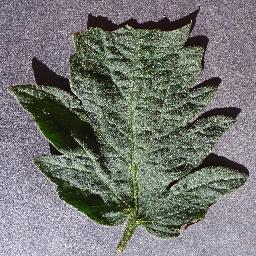
Label: Tomato___healthy